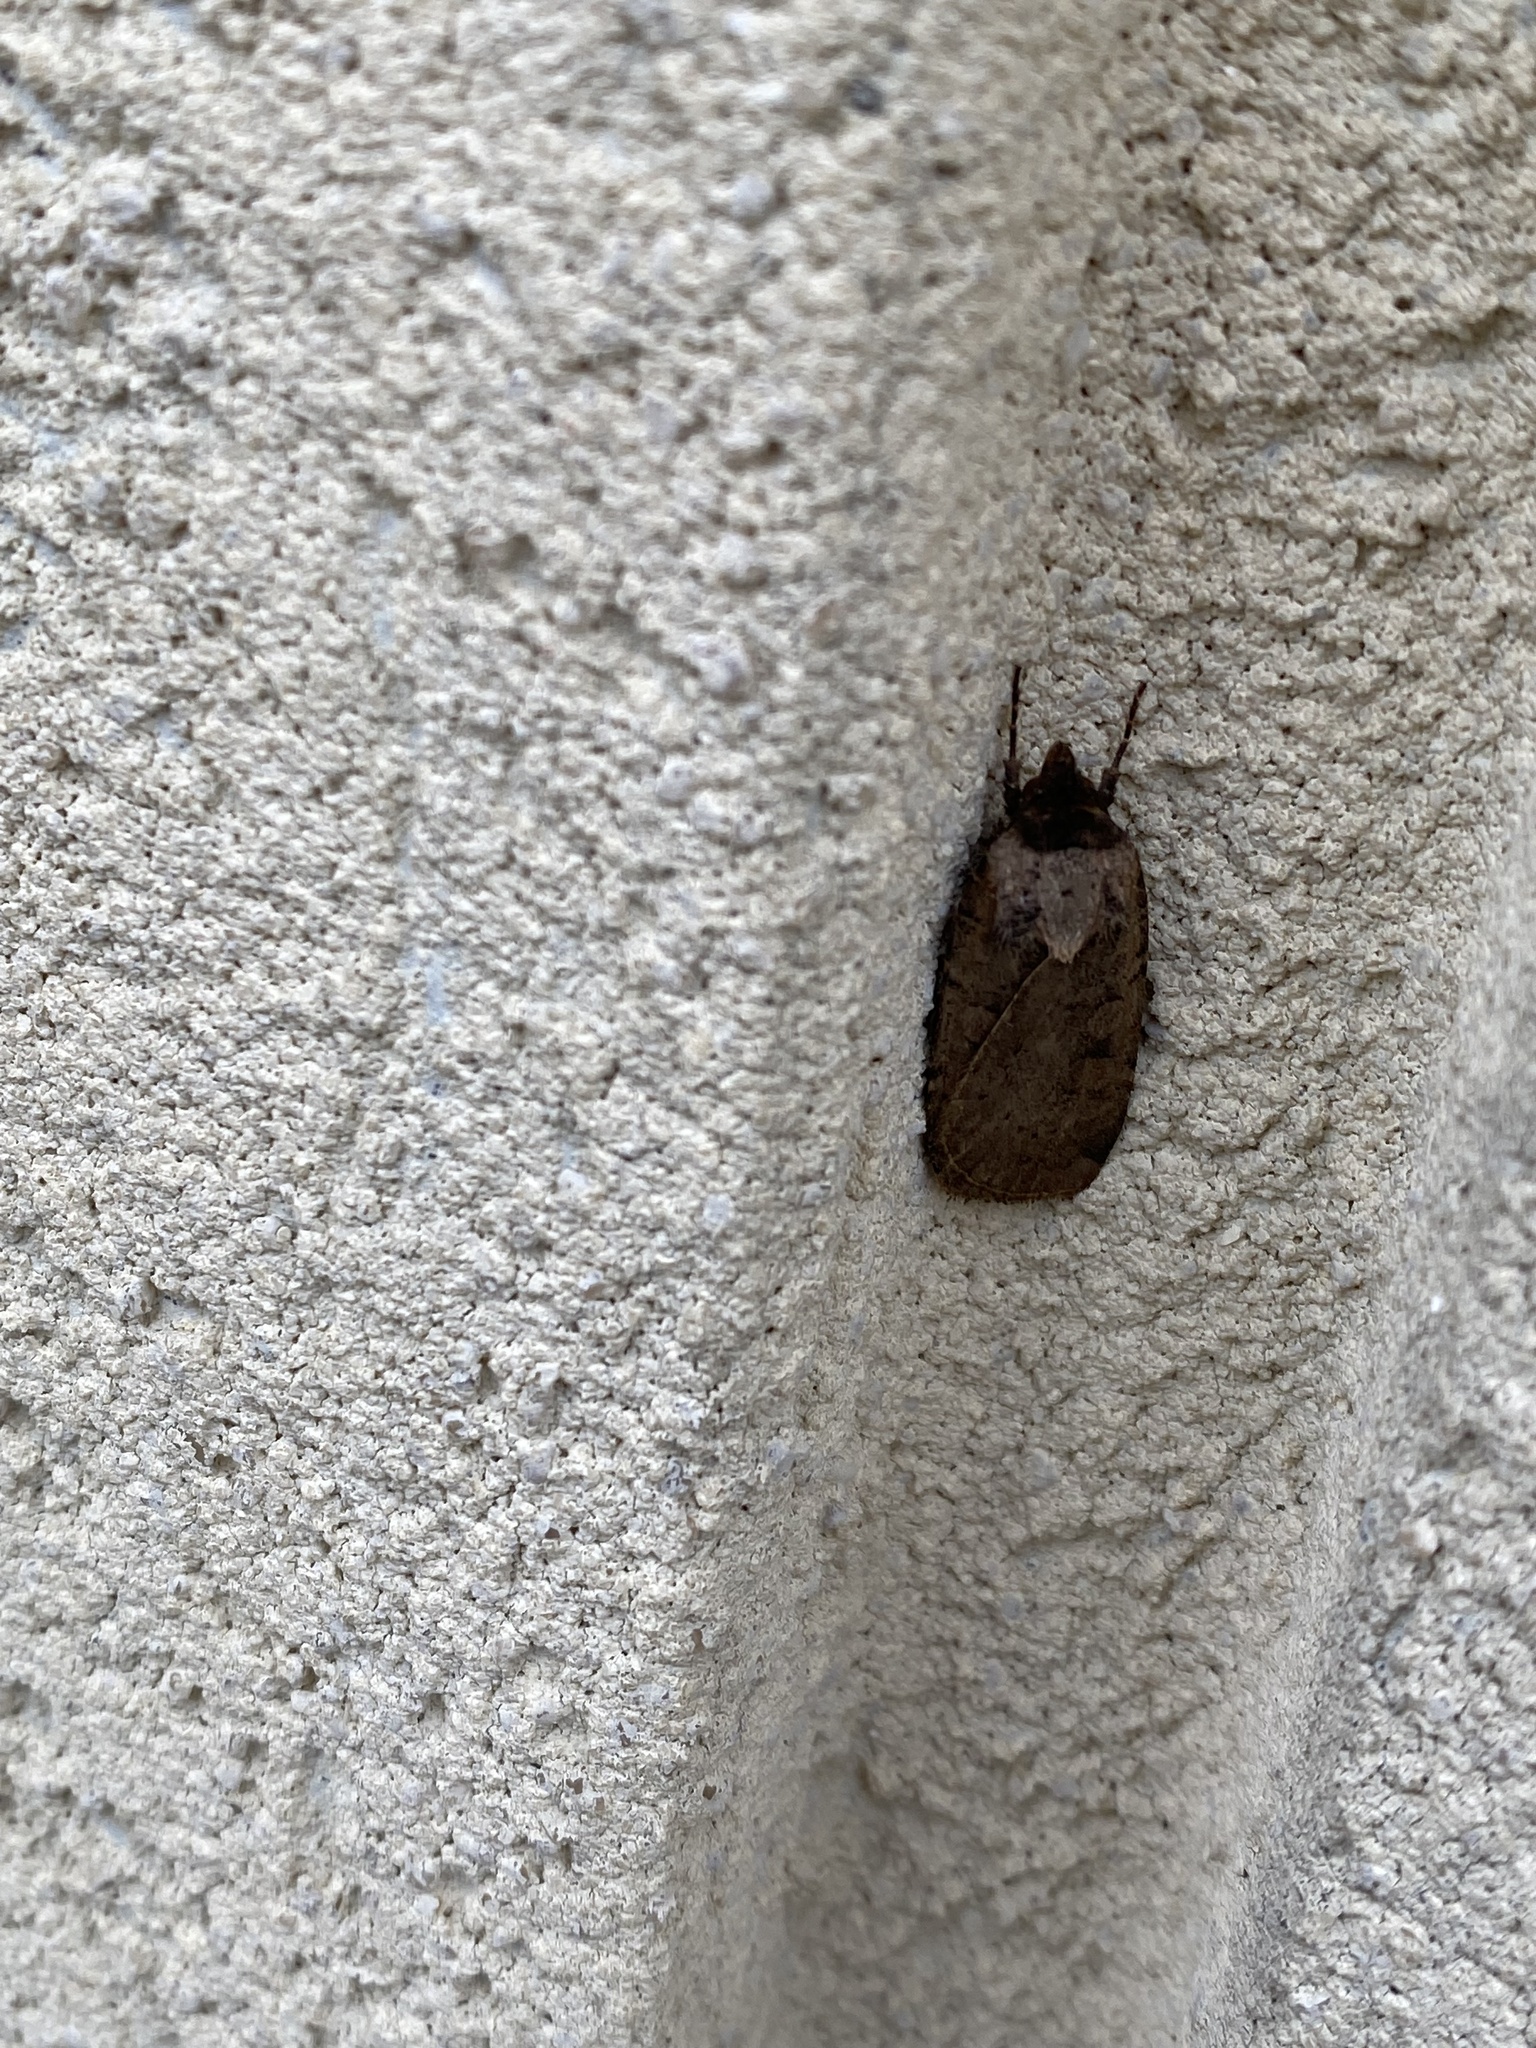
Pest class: cutworms